Herman Melville (book)

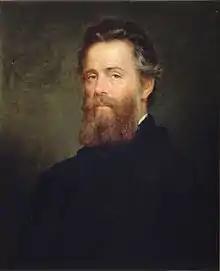
Herman Melville, as depicted in 1870 by Joseph Oriel Eaton

Lewis Mumford viewed Herman Melville as a kindred spirit with whom he shared certain concerns and problems, as well as certain life experiences. Mumford was intrigued by Melville's personality, his personal development and his vision of life, and saw Melville as an unorthodox moral philosopher. He had previously discussed Melville in his book "The Golden Day" (1926), in which he had argued for a mid-19th-century American literary canon comprising Melville alongside Ralph Waldo Emerson, Henry David Thoreau, Nathaniel Hawthorne and Walt Whitman, all of whom he argued reflected the American culture of the period, which would soon be destroyed by the American Civil War and late-19th-century industrialization.